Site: brandenburg
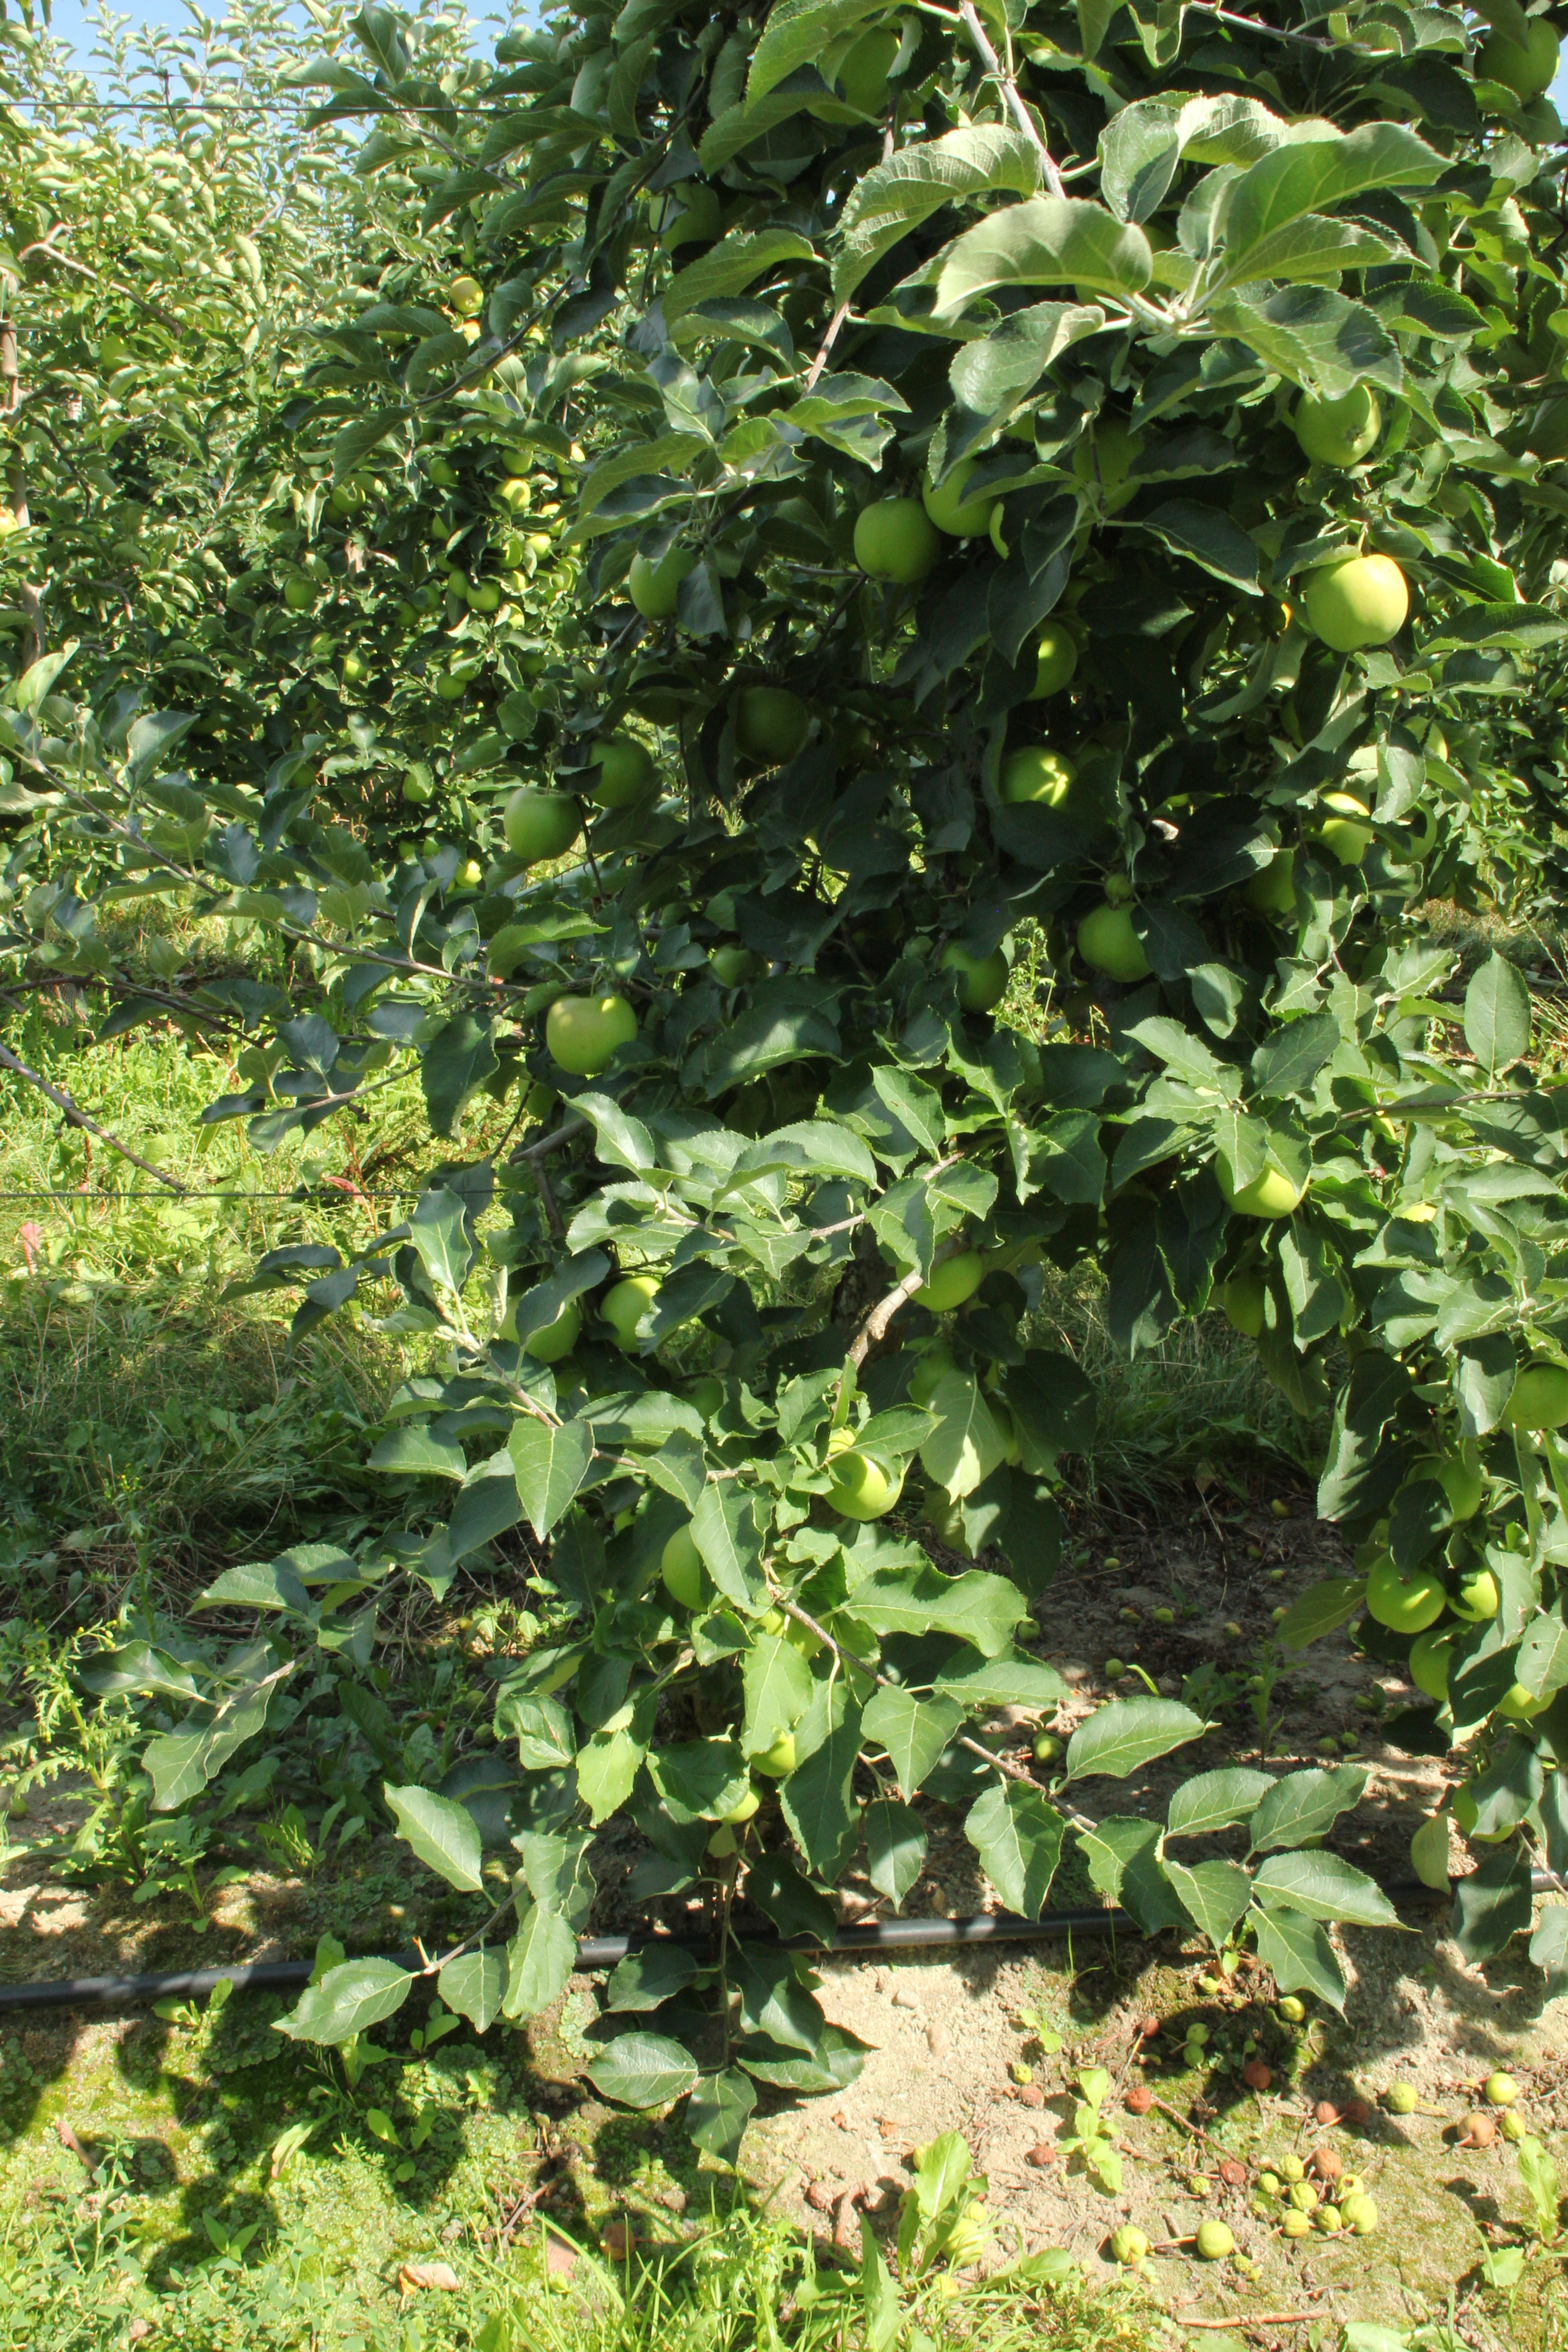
Growth stage (BBCH 77): Development of fruit